Ayumi Morita

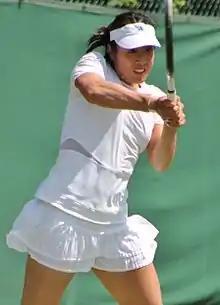
Morita during the 2014 Wimbledon qualifying

Morita began her season at the first edition of the Shenzhen Open where she lost in the second round to sixth seed Peng Shuai. After qualifying for the Sydney International, Morita reached the second round where she was defeated by fourth-seeded Li Na. Ranked 72 at the Australian Open, Morita reached the third round with straight-set victories over Anna Tatishvili and Annika Beck. She lost her third-round match to the third seed, Serena Williams.